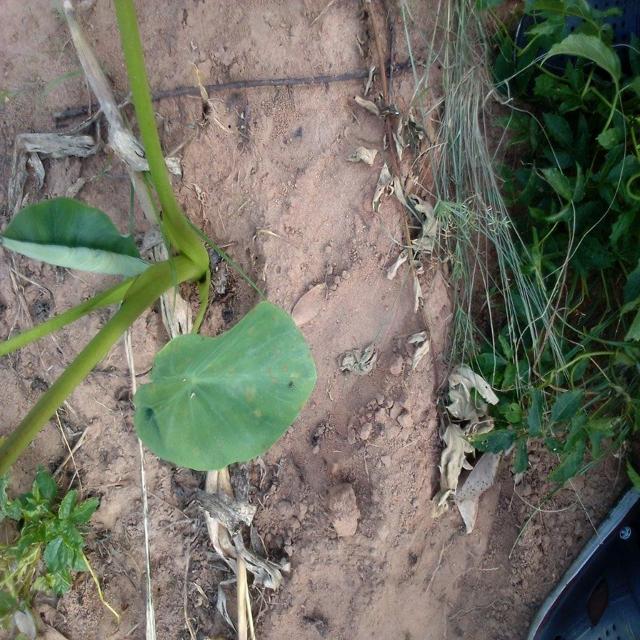
Label: Healthy